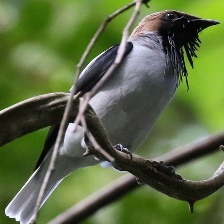
Species: BEARDED BELLBIRD
Scientific name: PROCNIAS AVERANO